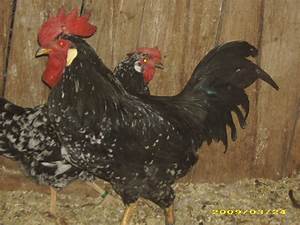
Label: gallina